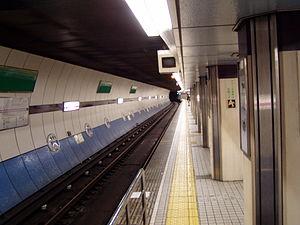
Abeno est une station du métro d'Osaka sur la ligne Tanimachi, située dans l'arrondissement d'Abeno à Osaka.